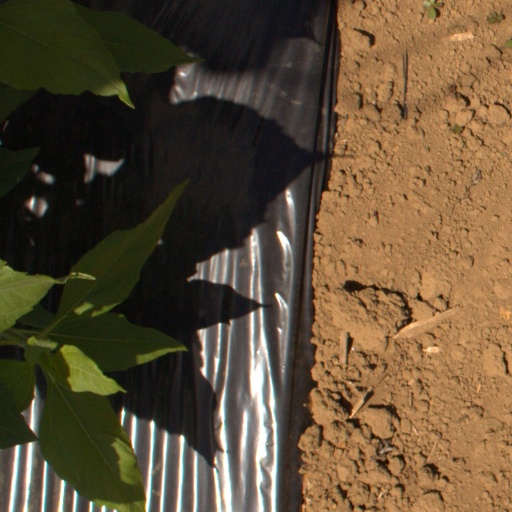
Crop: Jerusalem artichoke